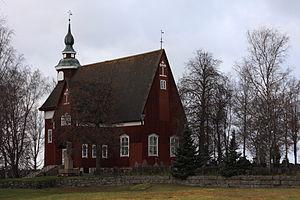
L'église d'Enonkoski est une église luthérienne située à Pöytyä en Finlande.
Cet article recense les églises évangéliques-luthériennes de Finlande.